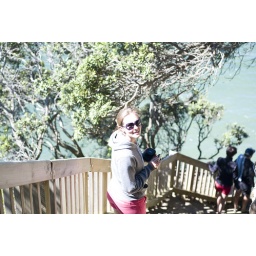
walking down to the beach near abby and sarah's house